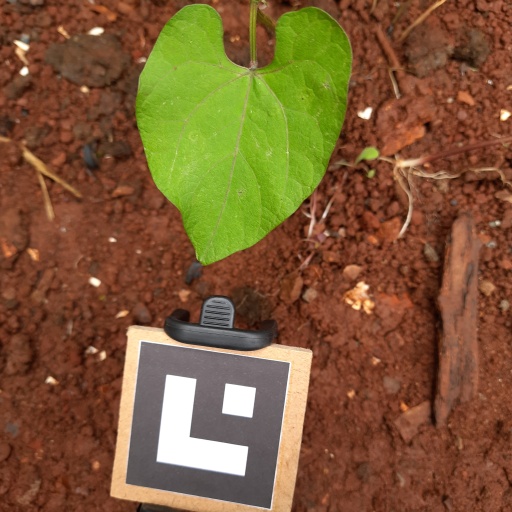
Observations: wavy surface, no eating holes, under shade